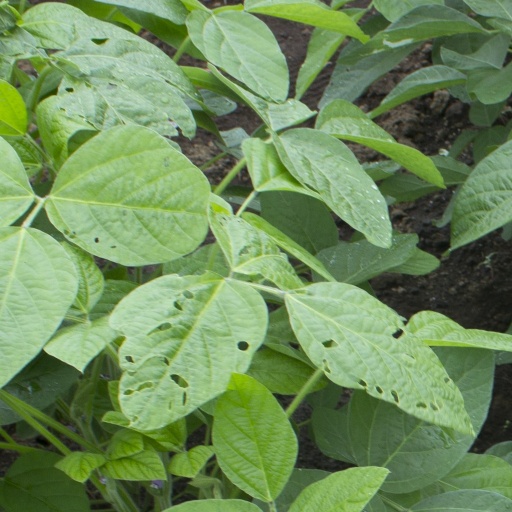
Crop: soybean